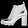
Label: Ankle boot